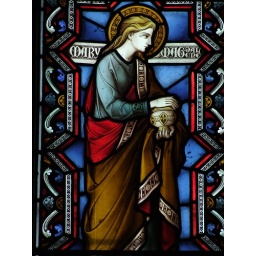
Stained glass window in Hexham Abbey